Alice Bemis Taylor

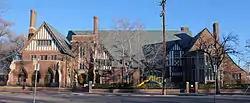
Colorado Springs Day Nursery

In 1897, the day nursery was founded by Taylor and other Colorado Springs women. Taylor funded the construction of the Tudor building in memory of her mother. On Christmas 1923, the building opened and $20 gold pieces ($250 in 2009 dollars) were handed out to workers who had constructed the building. It was then called the Colorado Springs Day Nursery and Taylor was its president.